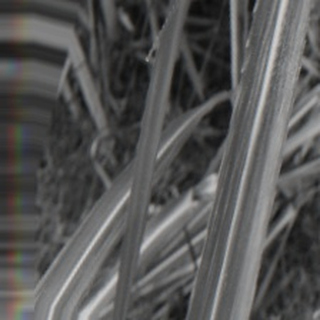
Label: sugarcane_bacterial_blight